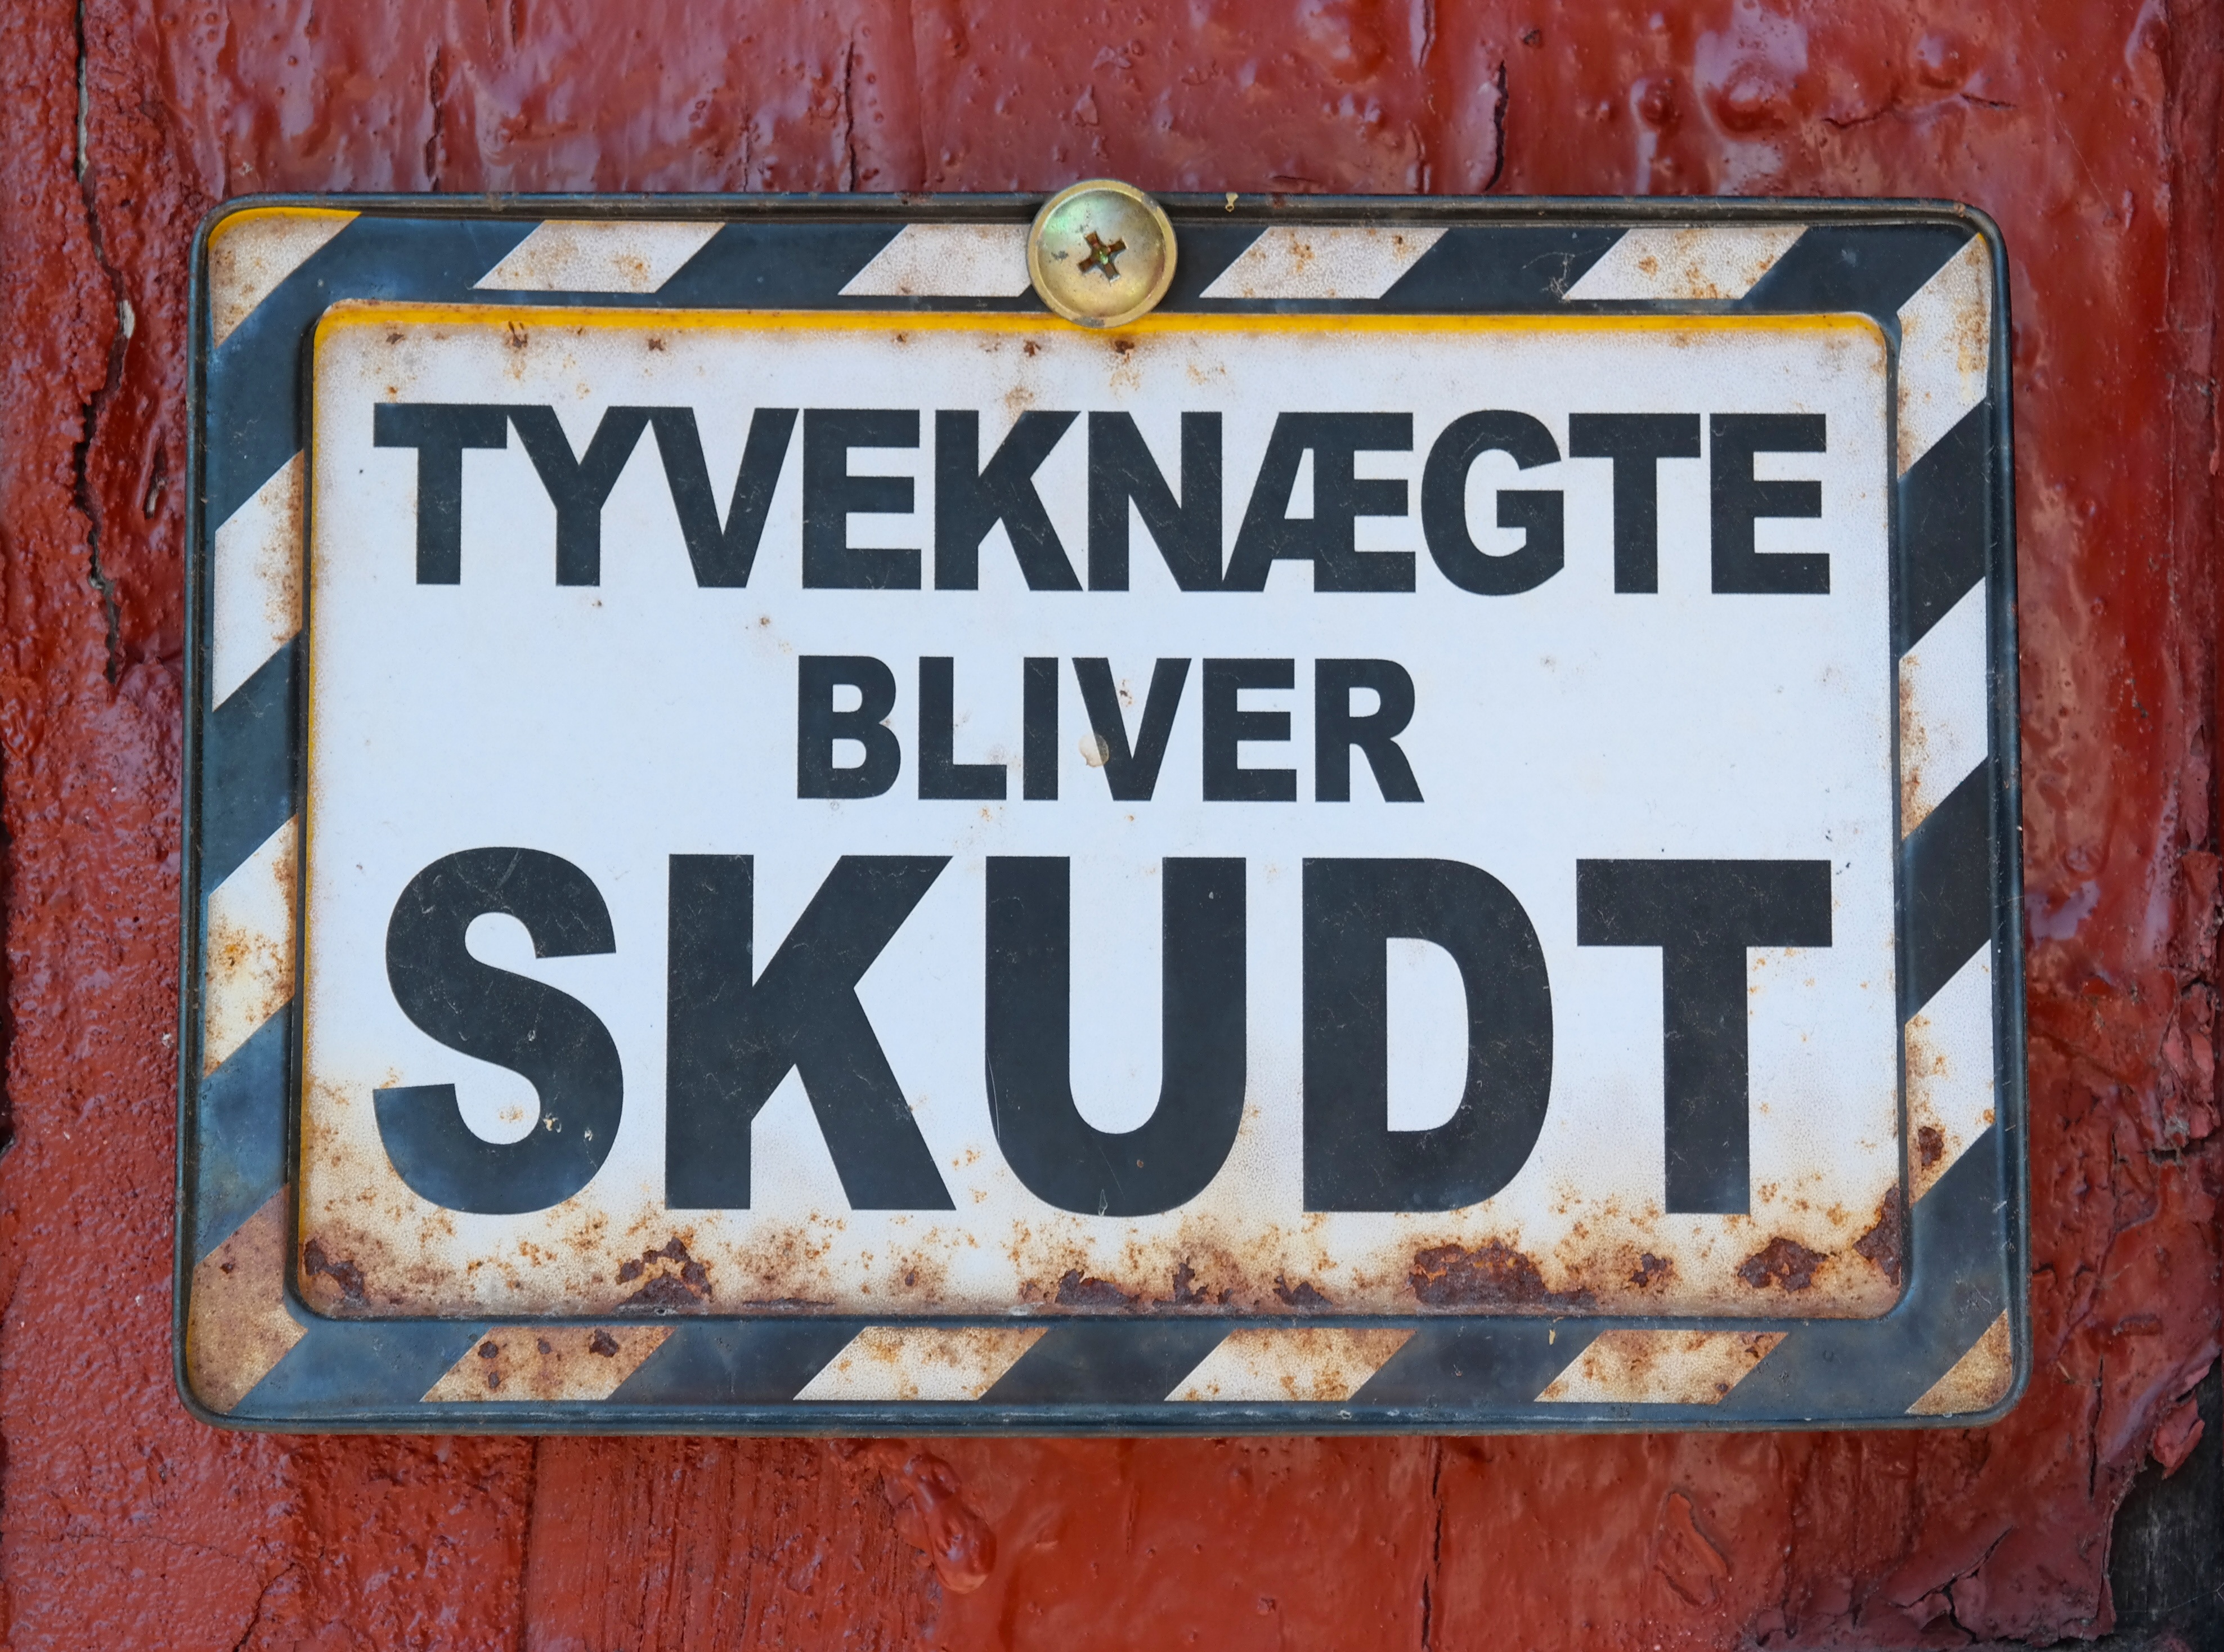
wood, number, sign, street sign, signage, art, warning, characters, danish, vehicle registration plate, will be thieves shot